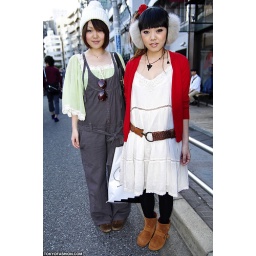
Two cool girls on the street in Shibuya - both wearing warm headgear as the Japanese winter gets nearer.